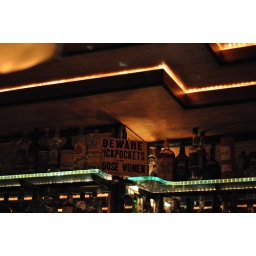
A sign at Employees Only - a bar in the west village